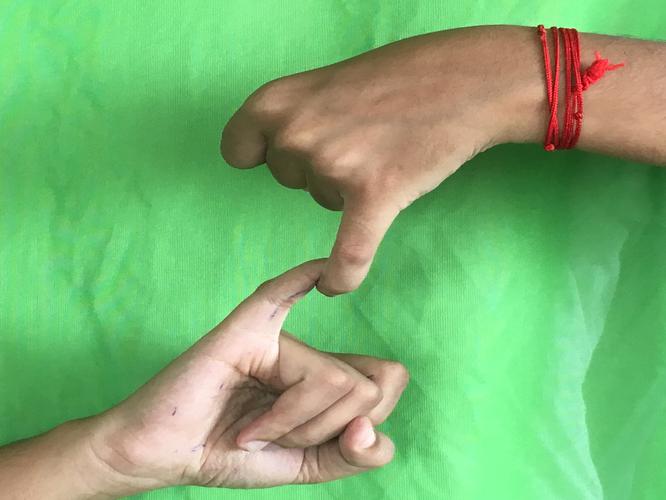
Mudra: Kilaka
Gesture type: double_hand